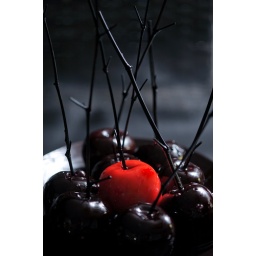
cinnamon flavored candy apples in red and black